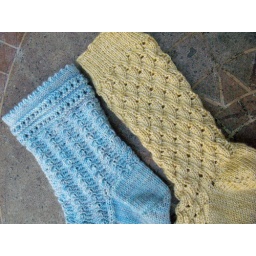
left :: giotto by anna bell :: socks that rock blue moonstoneright :: child's first sock by nancy bush :: buttercream sea wool